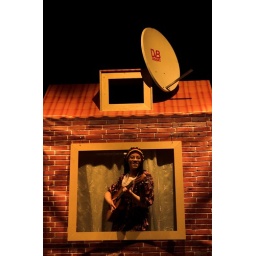
Foto's van de Try Out van Booming Rotterdam door Young Stage in de Hennekijnstraat. Fotograaf Jaap Kooiman